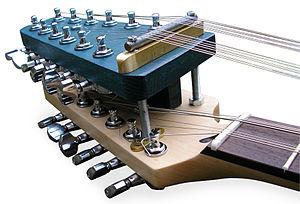
La Moonlander est un instrument de musique fabriqué par Yuri Landman pour Lee Ranaldo du groupe Sonic Youth en 2007.